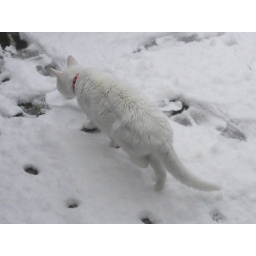
White cat in white snow